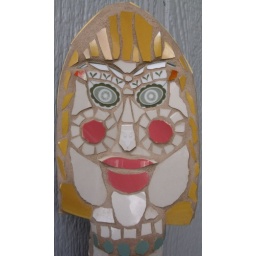
Inspired by the fabulous mosaic faces by Cleo Mussi. Ceramic tile, china, and glass gems on glass bottle and garden spade form.